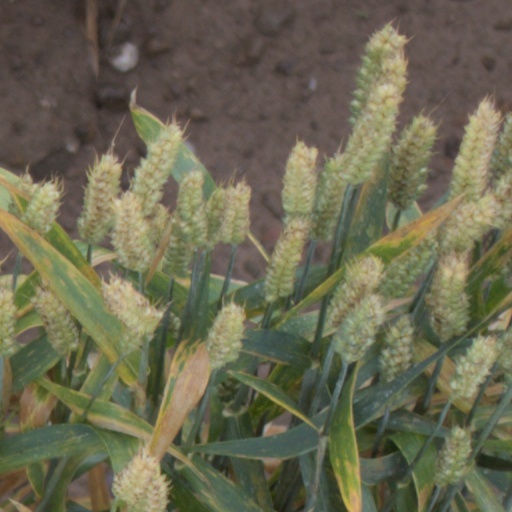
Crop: wheat